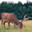
Label: deer